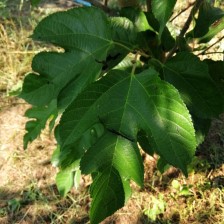
Variety: RedKing